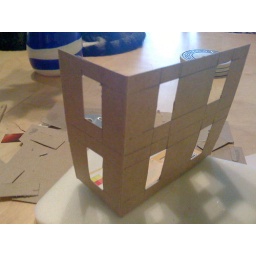
Making a house for terrain in Mordheim out of a crackers box. Before the second story floor goes in.